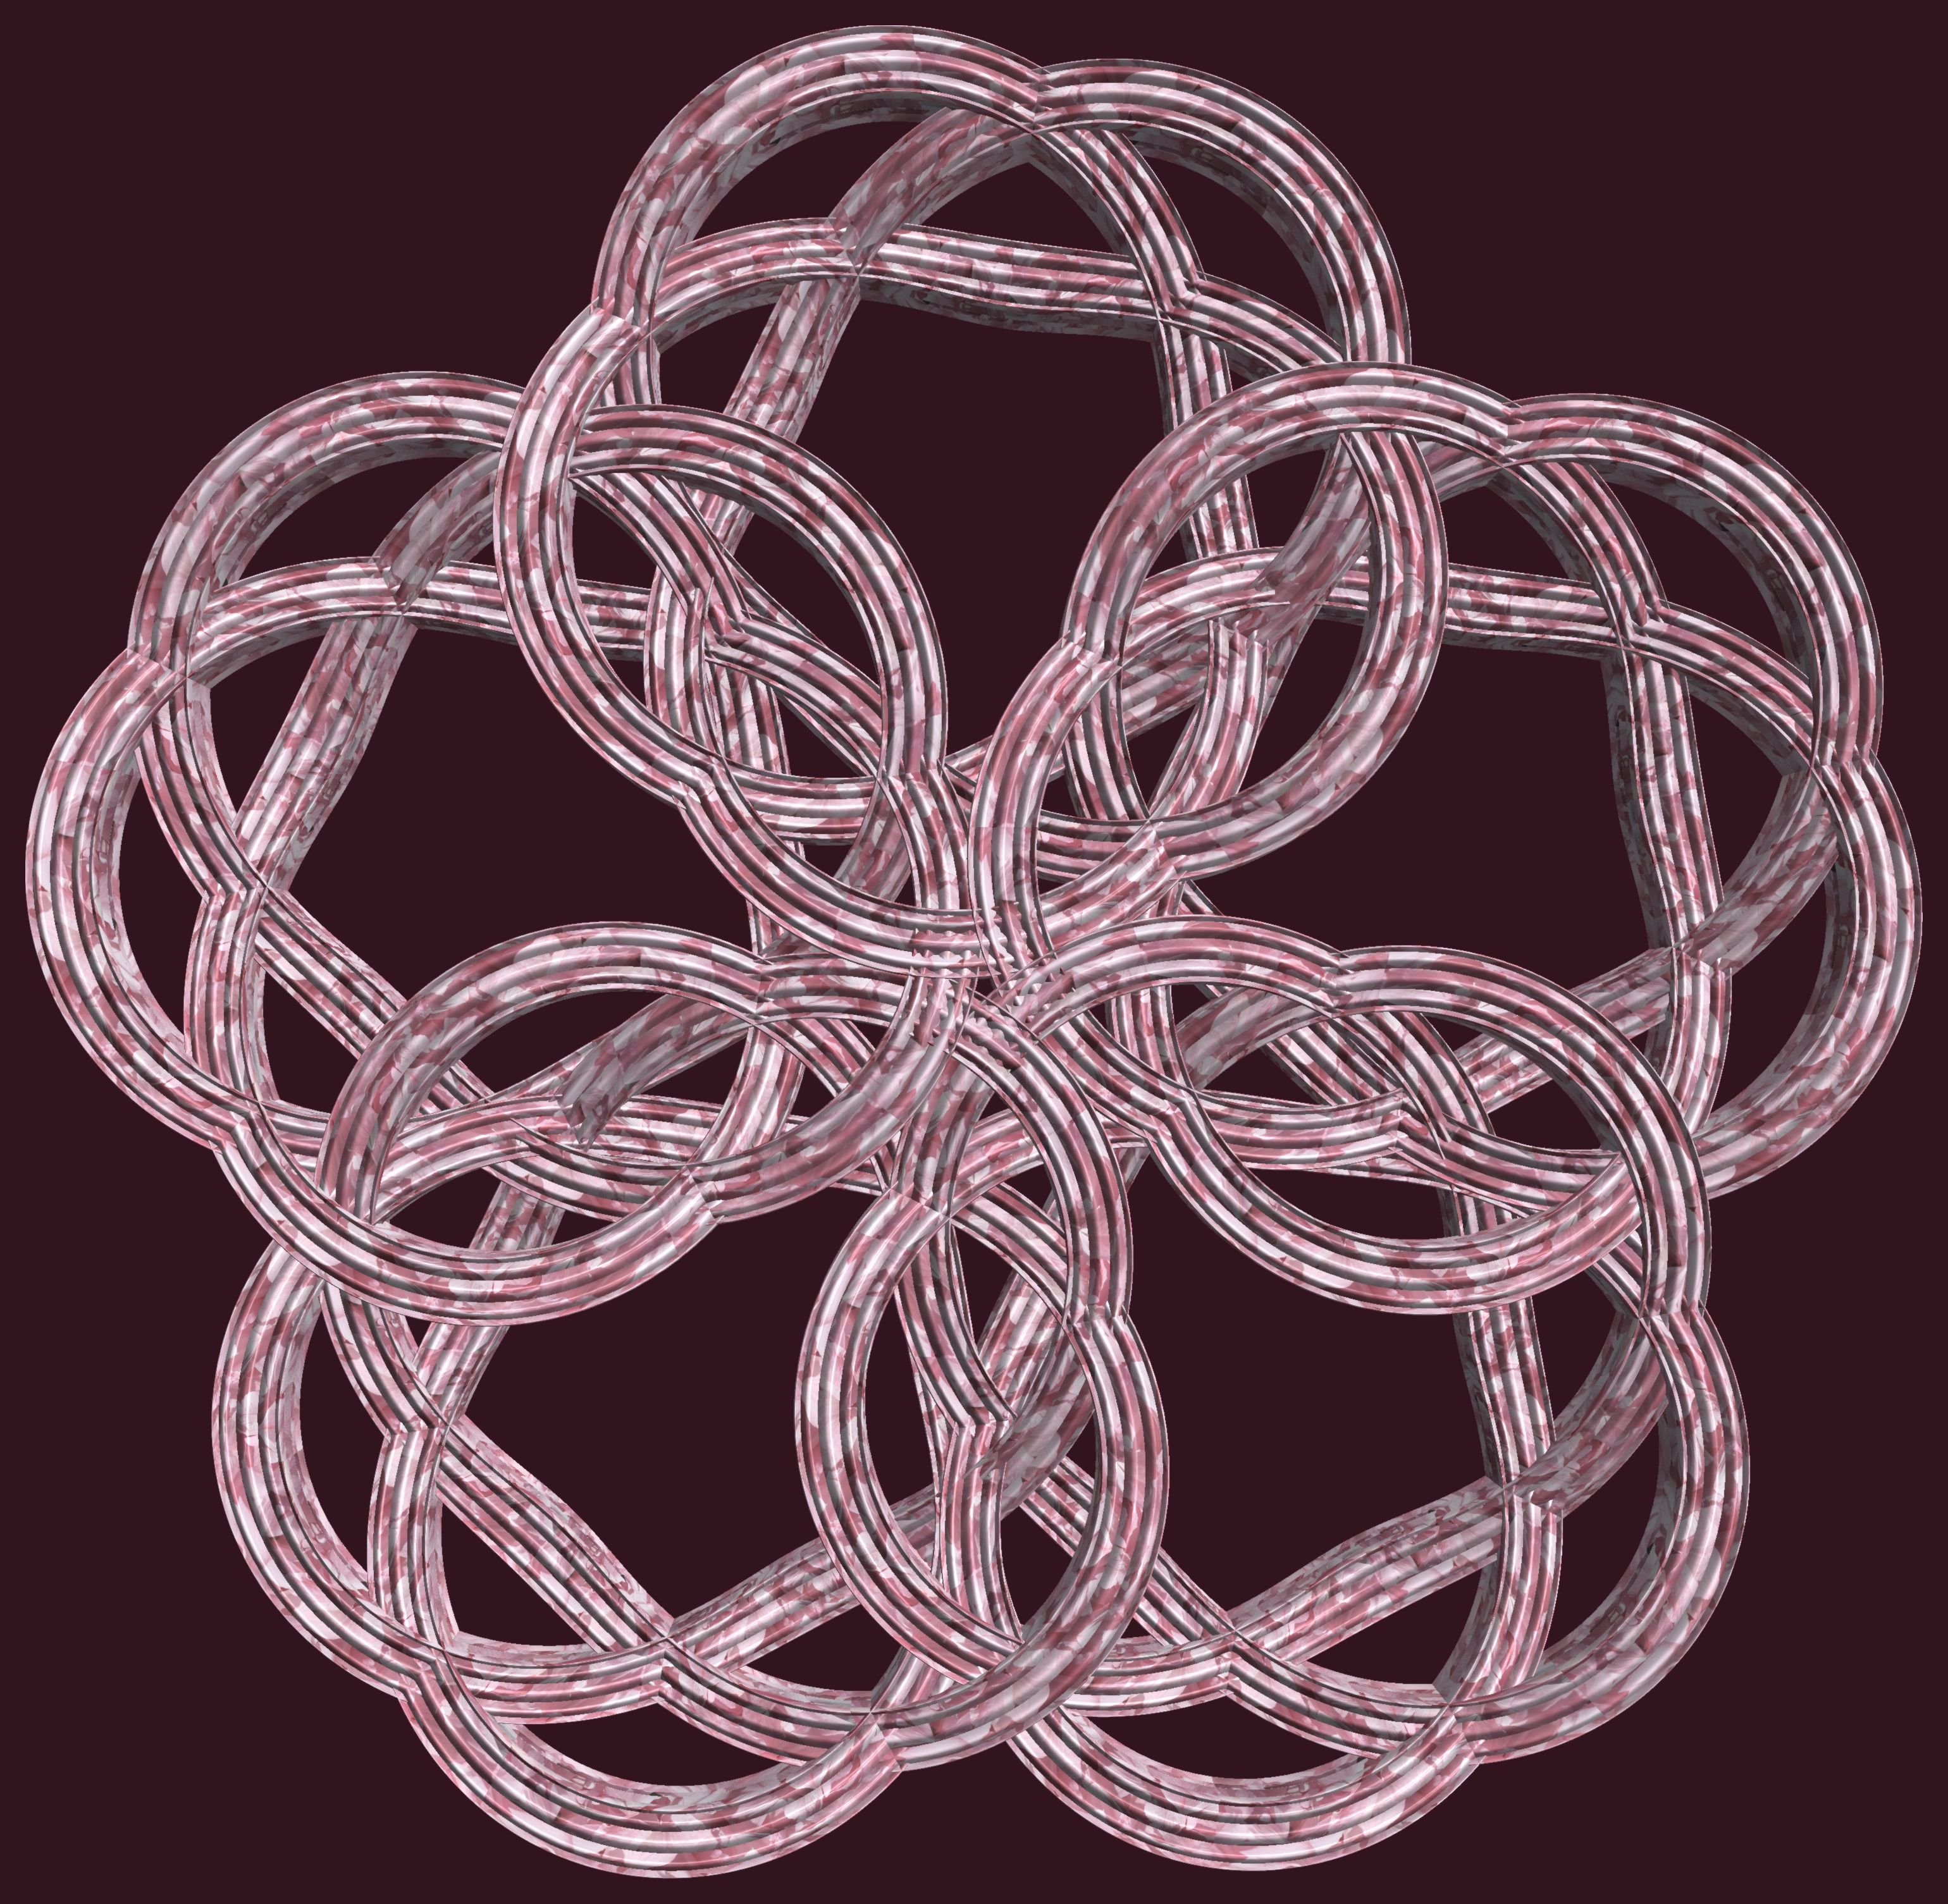
structure, texture, chain, pattern, lighting, circle, jewellery, font, design, symmetry, 3d, graphic, torus, mathematica, cg, parametricplot3d, code, program, algorithm, abstruct, mapping, fashion accessory